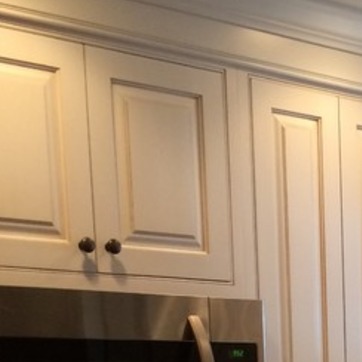
Material: painted